Laws of rugby union

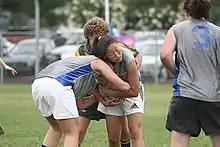
The fewest players that can form a maul is three; the ball carrier, a defender and one of the ball carrier's teammates.

A maul is formed when a player carrying the ball is held by one or more opponents, and then one or more of the ball carrier's teammates bind onto the ball carrier. Players that join the maul must join from behind the hindmost foot of their most hindmost teammate. Players in the maul must try to stay on their feet, although the ball carriers may go to ground as long as they make the ball available immediately. Deliberately collapsing, jumping on or dragging players out of the maul is illegal. Players not in the maul or who leave the maul must retire behind the hindmost foot of the player at the back of the maul. The maul successfully ends when the ball or a player carrying the ball leaves the maul, the ball ends up on the ground (becomes a ruck), or the ball is carried over the sideline. If all the players of one team voluntarily leave the maul, the maul continues, with the offside line for the leaving players the front foot of the leading player still in the maul. If the maul stops, it must start again, or the ball must emerge, within five seconds, otherwise it has ended unsuccessfully. It can only restart once; the second time the ball must emerge in five seconds. If the maul collapses and it is not the result of illegal play, it is also an unsuccessful end. All unsuccessful endings result in a scrum being formed, with the defending team putting the ball into the scrum.